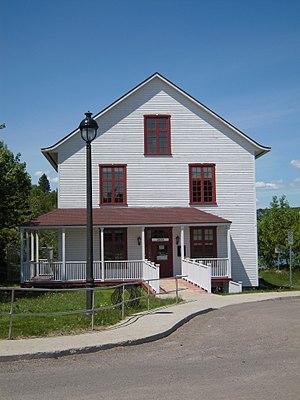
Le Moulin à eau Riverin à Saguenay construit en 1870.
Le Moulin à eau Riverin à Saguenay est l'un des derniers moulins à eau du Québec au Canada.